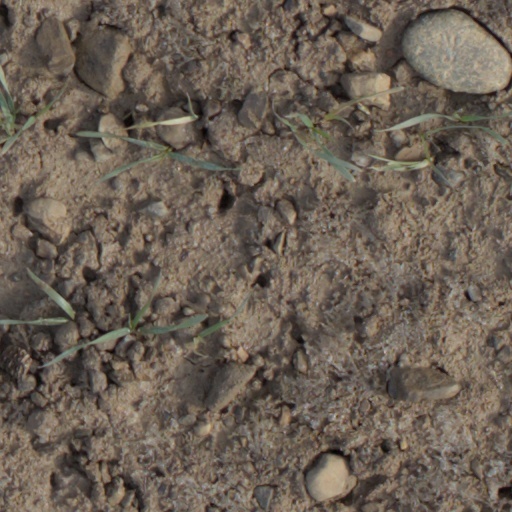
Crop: wheat